Dudley Randall

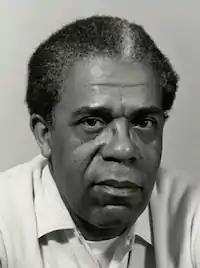
Randall in 1972

Dudley Randall (January 14, 1914 – August 5, 2000) was an African-American poet and poetry publisher from Detroit, Michigan. He founded a pioneering publishing company called Broadside Press in 1965, which published many leading African-American writers, among them Melvin Tolson, Sonia Sanchez, Audre Lorde, Gwendolyn Brooks, Etheridge Knight, Margaret Walker, and others.